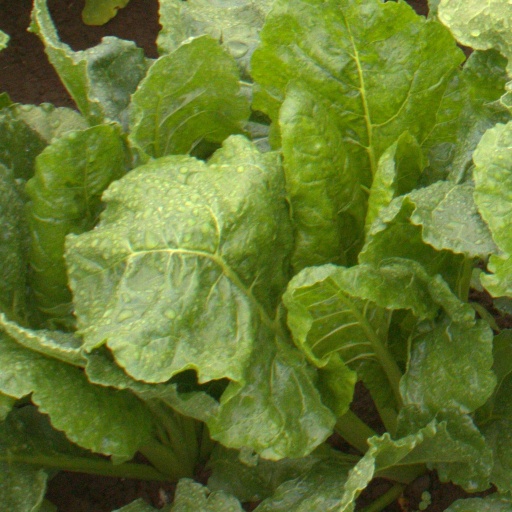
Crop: sugar beet